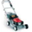
Label: lawn_mower